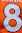
Number: 8